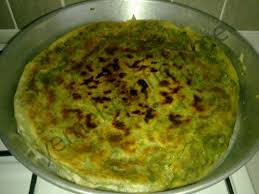
Yemek: borek